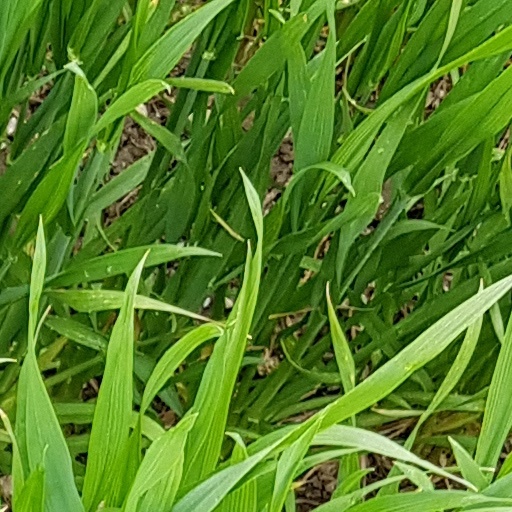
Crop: wheat